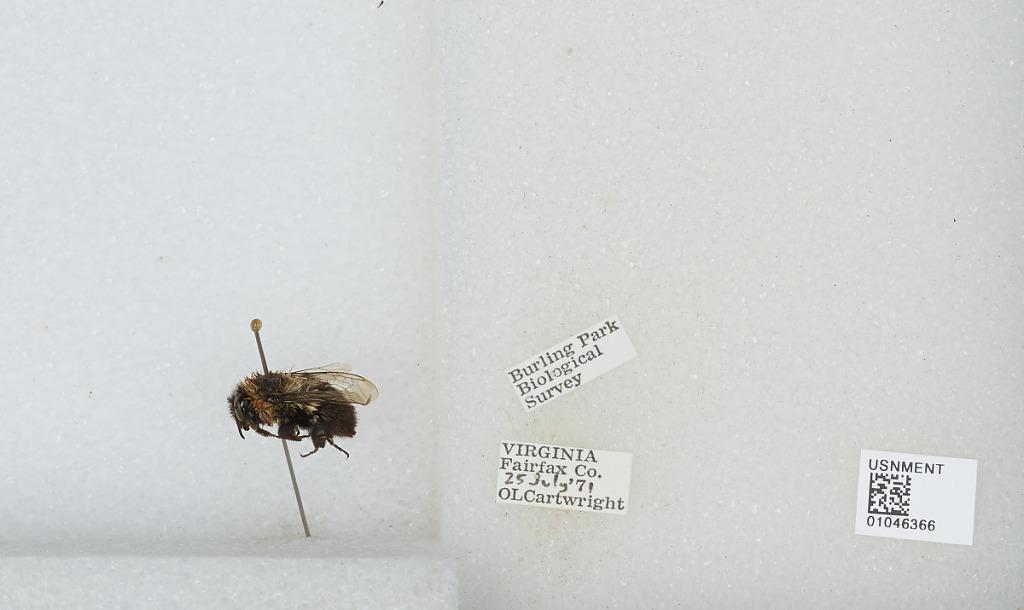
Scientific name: Bombus sp.
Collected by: O. Cartwright
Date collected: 1971-7-25
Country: United States
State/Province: Virginia
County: Fairfax
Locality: Burling Park Biological Survey
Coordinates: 38.9614, -77.1978